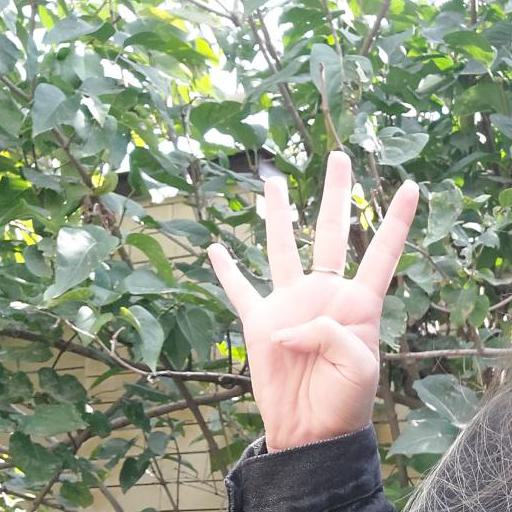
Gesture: four